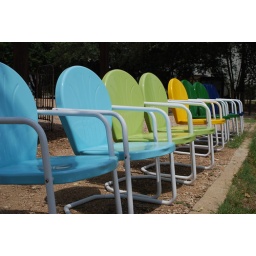
We stopped in Johnson City at a nick-nack store and encountered these colorful chairs